Jan Pynas

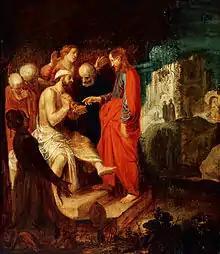
Raising Lazarus, c.1615, collection Philadelphia Museum of Art

Jan Symonsz. Pynas (1582, Alkmaar – 1631, Amsterdam), was a Dutch Golden Age painter.